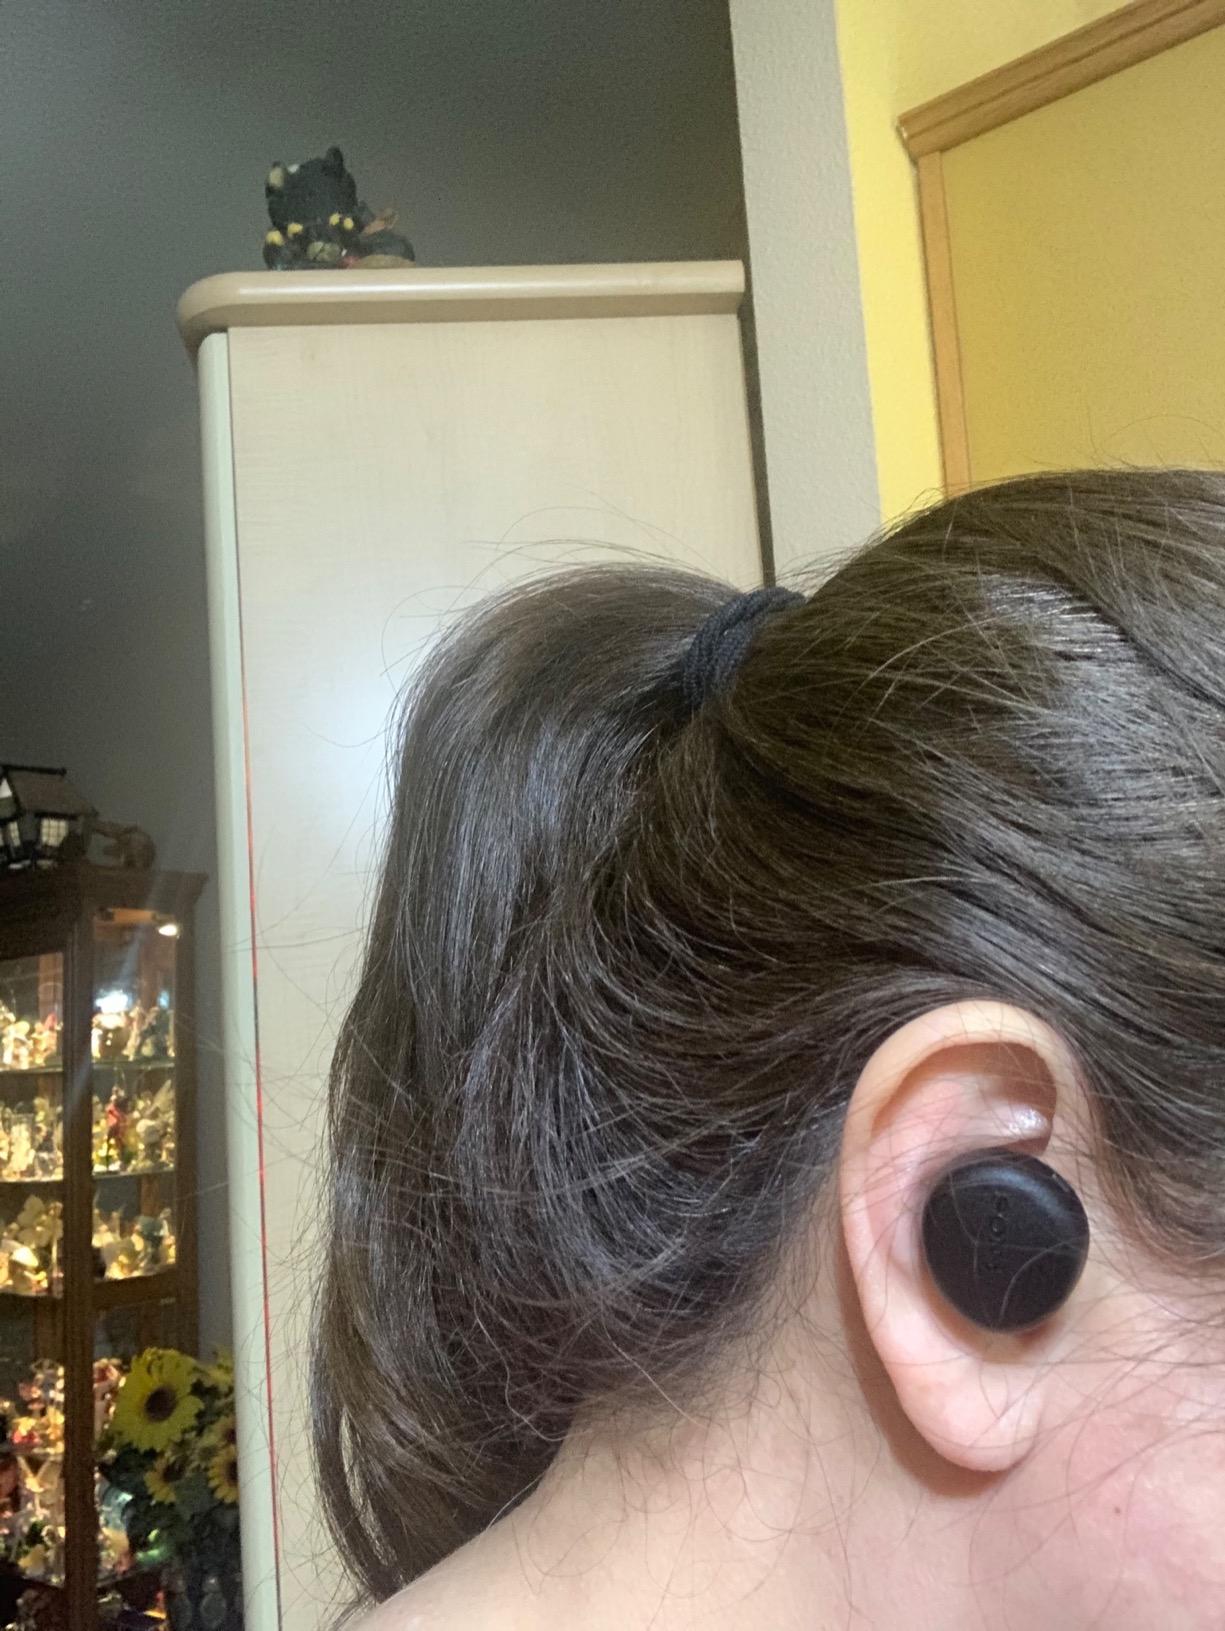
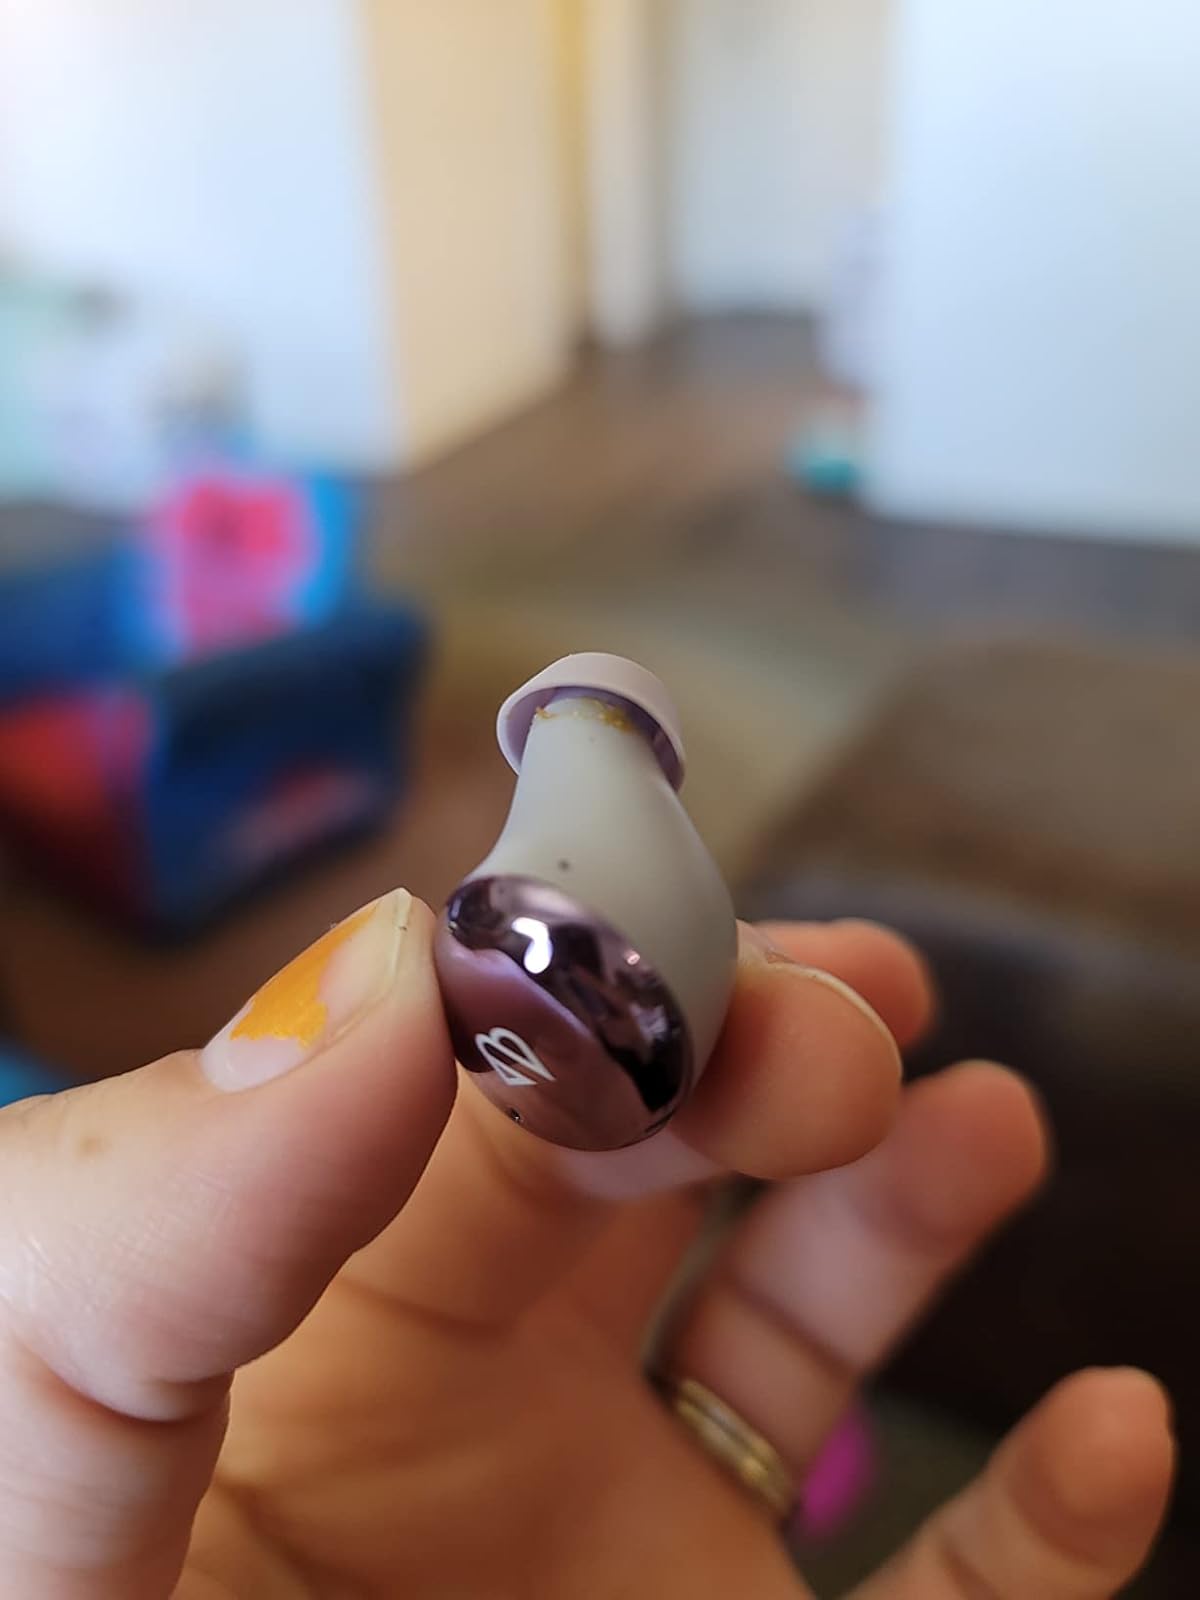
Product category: earbuds
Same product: no